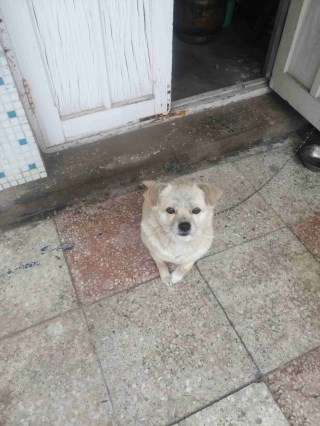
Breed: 3336-n000121-chinese_rural_dog